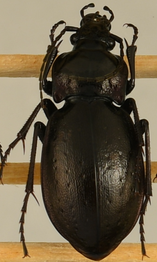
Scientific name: Carabus nemoralis
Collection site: Treehaven Site (TREE), plot TREE_006